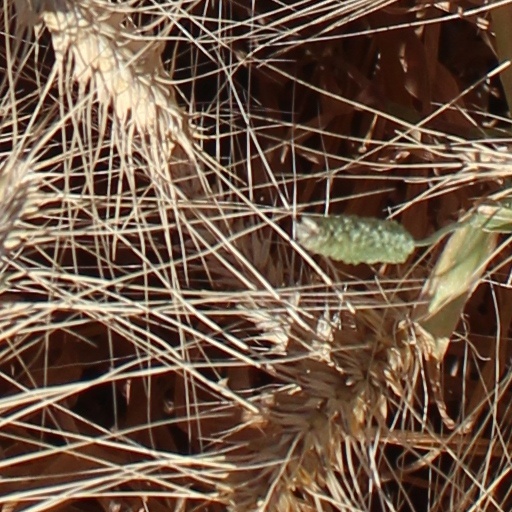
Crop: wheat